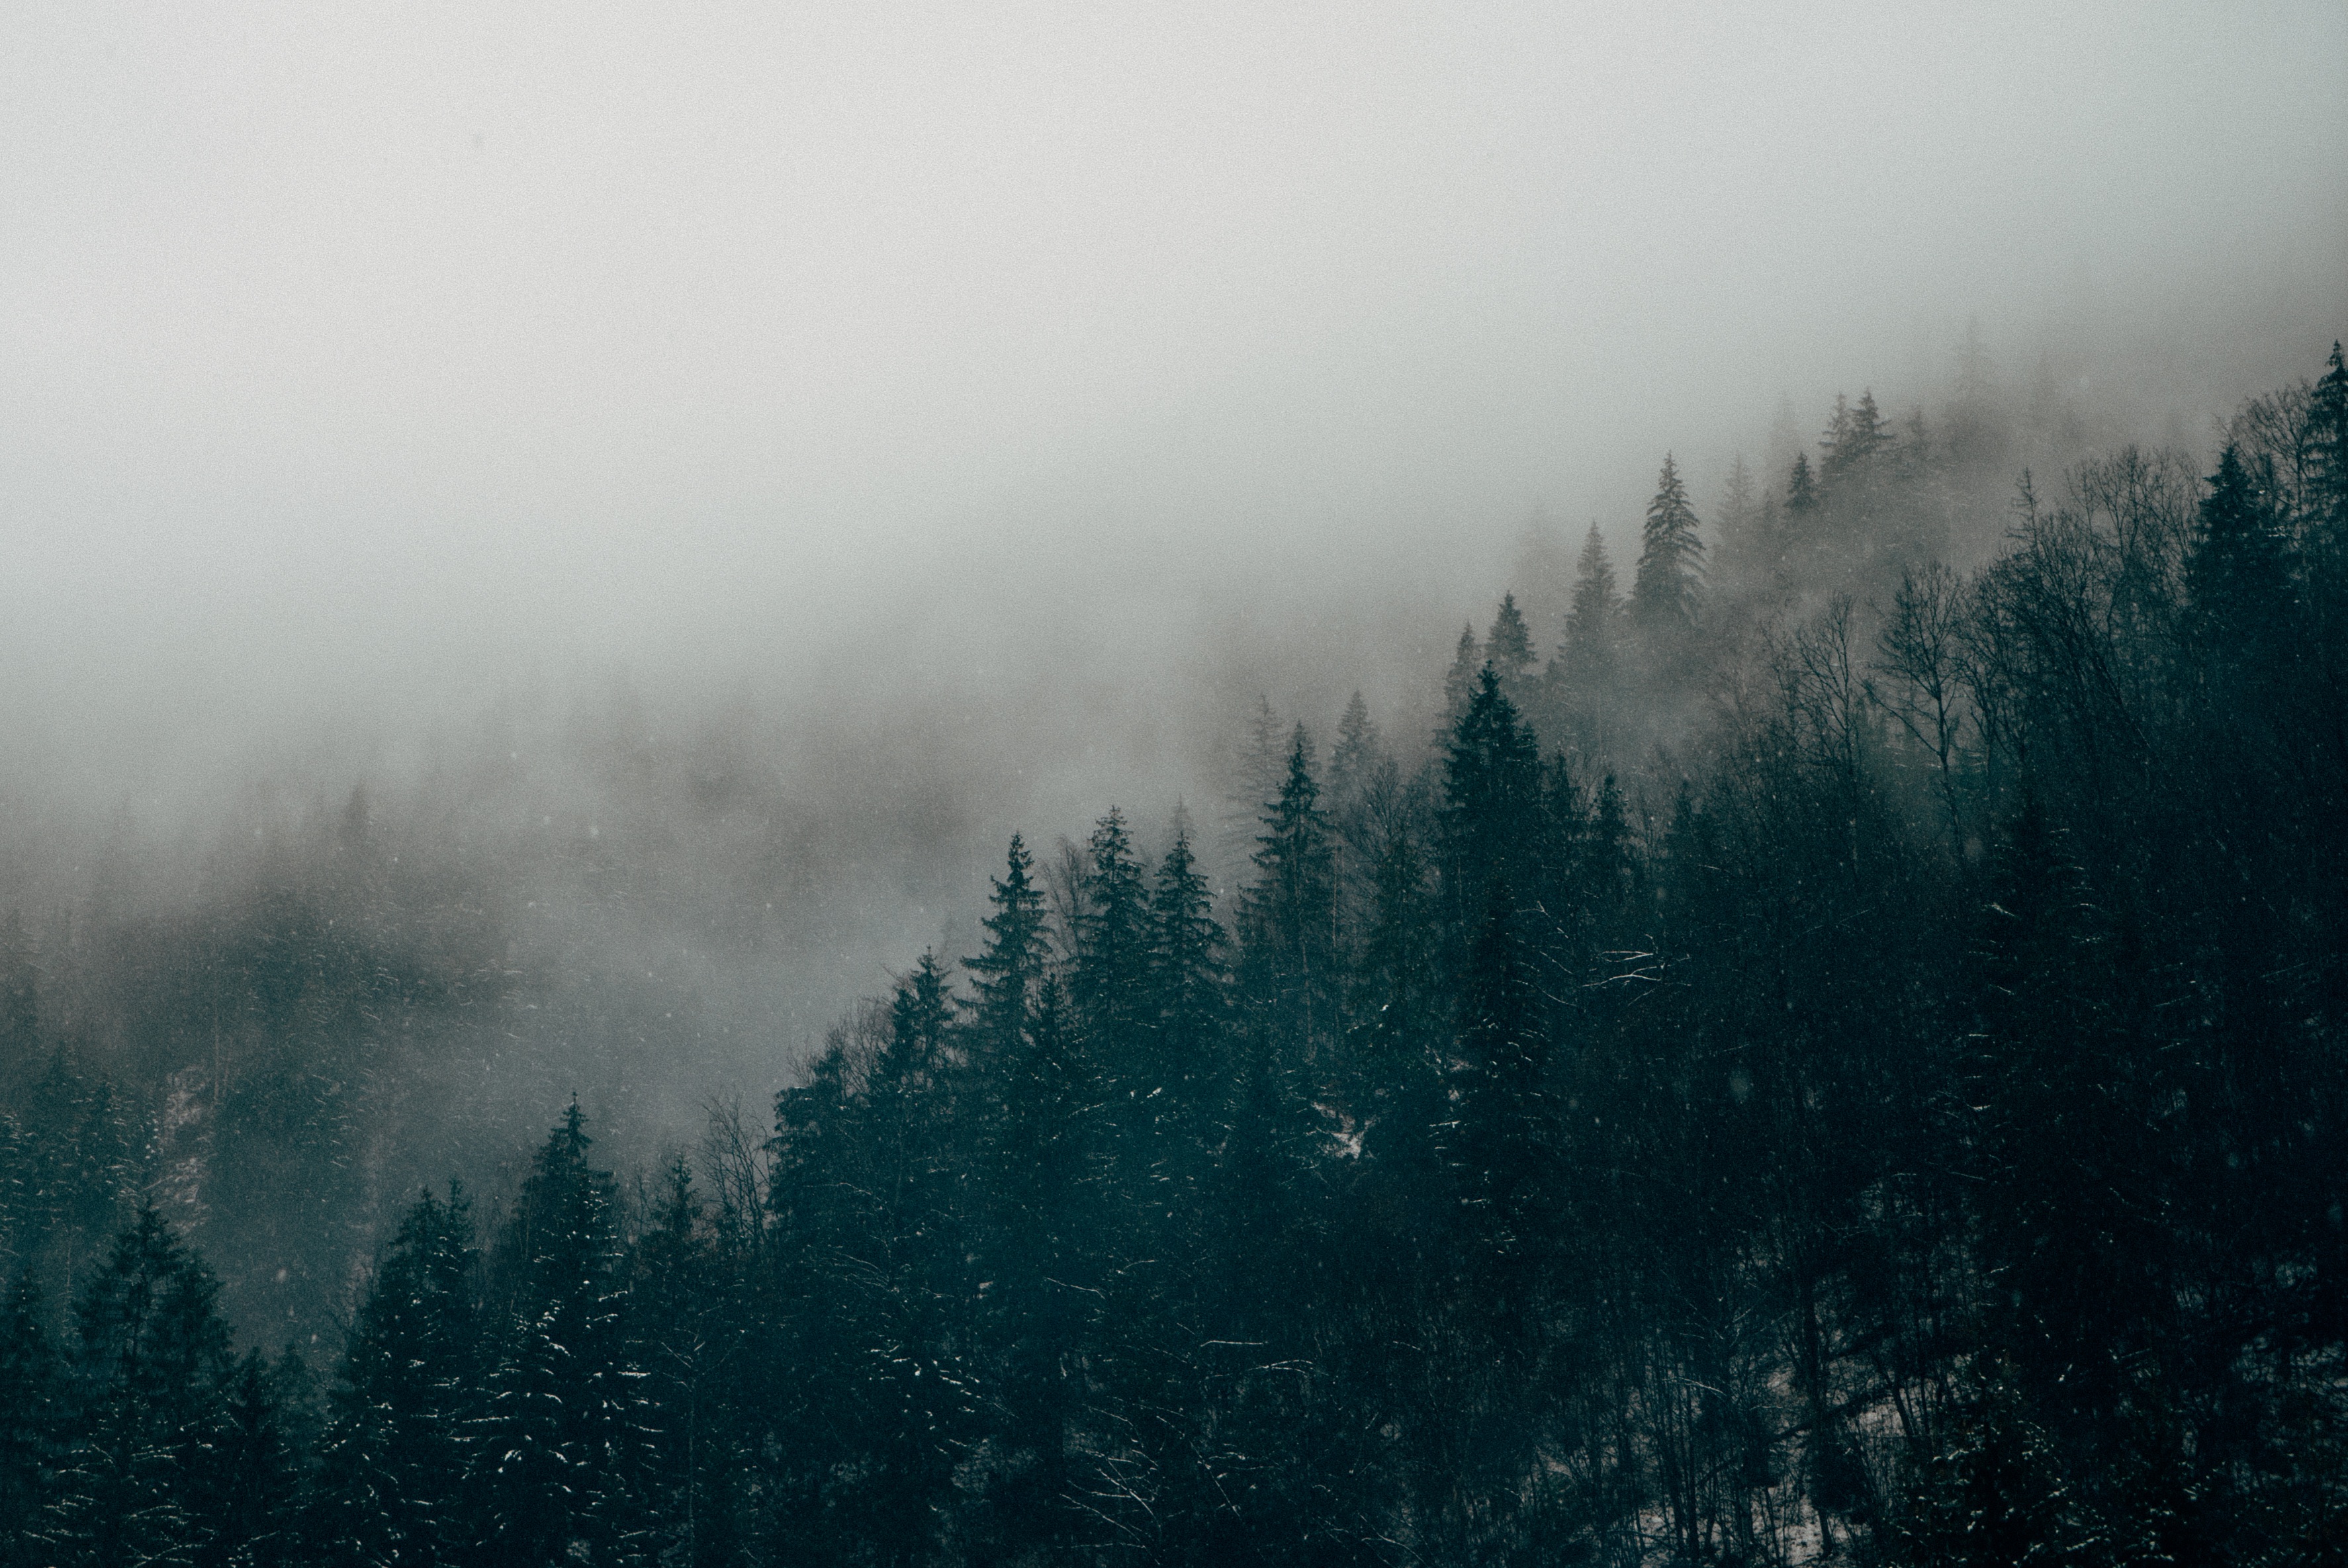
tree, nature, forest, mountain, snow, winter, cloud, fog, mist, sunlight, morning, hill, dawn, atmosphere, mountain range, weather, haze, darkness, habitat, geographical feature, atmospheric phenomenon, woody plant, mountainous landforms